Tărtăria tablets

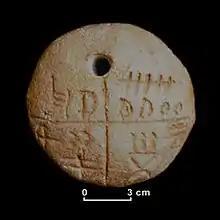
One of the Tărtăria tablets

In 1961, members of a team led by Nicolae Vlassa (an archaeologist at the National Museum of Transylvanian History, Cluj-Napoca) reportedly unearthed three inscribed but unfired clay tablets, twenty-six clay and stone figurines, a shell bracelet, and the burnt, broken, and disarticulated bones of an adult female sometimes referred to as "Milady Tărtăria".